Stream restoration

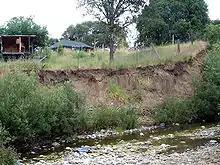
Robinson Creek in Boonville, California, had highly eroded stream banks prior to initiation of a stream restoration project.

Stream restoration or river restoration, also sometimes referred to as river reclamation, is work conducted to improve the environmental health of a river or stream, in support of biodiversity, recreation, flood management and/or landscape development.